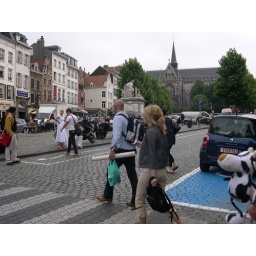
THE cow and some other people crossing a street in Brussels (near Tea's apartment)